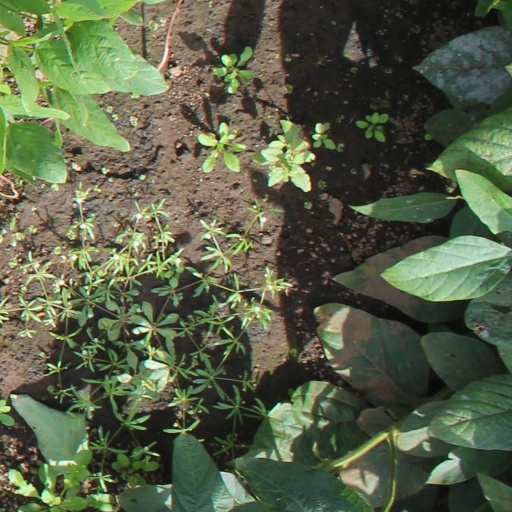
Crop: soybean